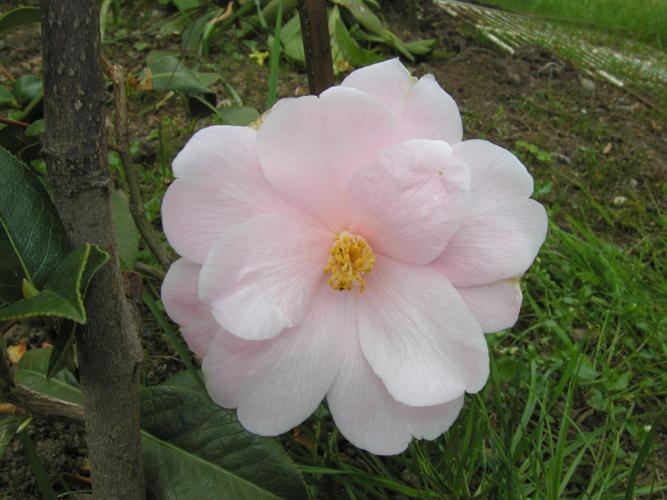
Label: camellia